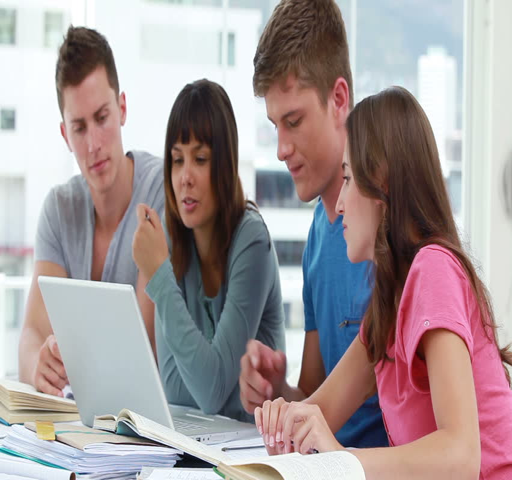
happy students working together with a laptop in a bright office